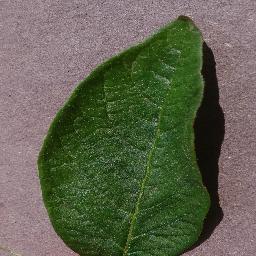
Label: Potato___healthy